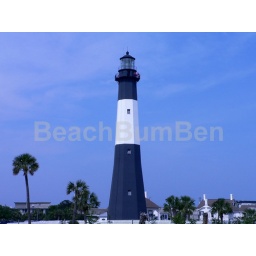
Tybee Island Lighthouse against blue sky and clouds.